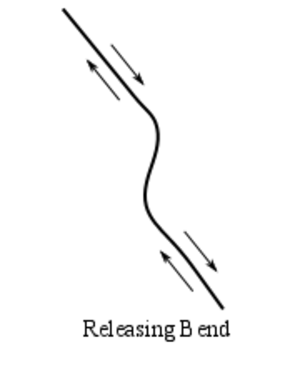
La transtension est l'état dans lequel une masse rocheuse ou une zone de la croûte terrestre subit à la fois une contrainte extensive et une contrainte de décrochement. Ainsi, les régions transtensionnelles sont caractérisées à la fois par des structures d'extension et des structures de cisaillement. En général, de nombreux régimes tectoniques qui auraient été auparavant définis comme de simples zones de décrochement sont en fait transtensionnels. Il est assez rare d'observer un corps subissant une extension « pure » ou un décrochement « pur ».